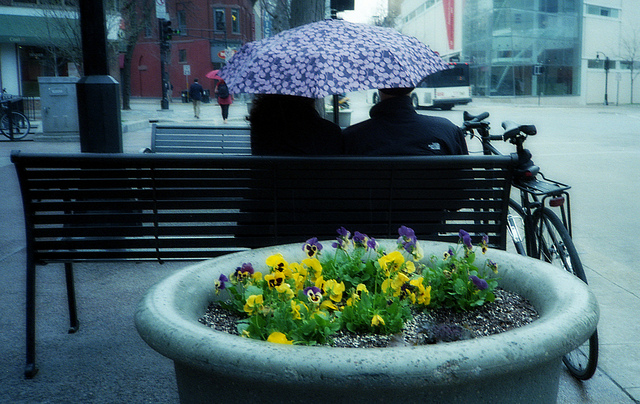
user: Given an image and a question. Answer the question in a short answer. Question: What type of flowers are in the pot? Short Answer:
assistant: daisy